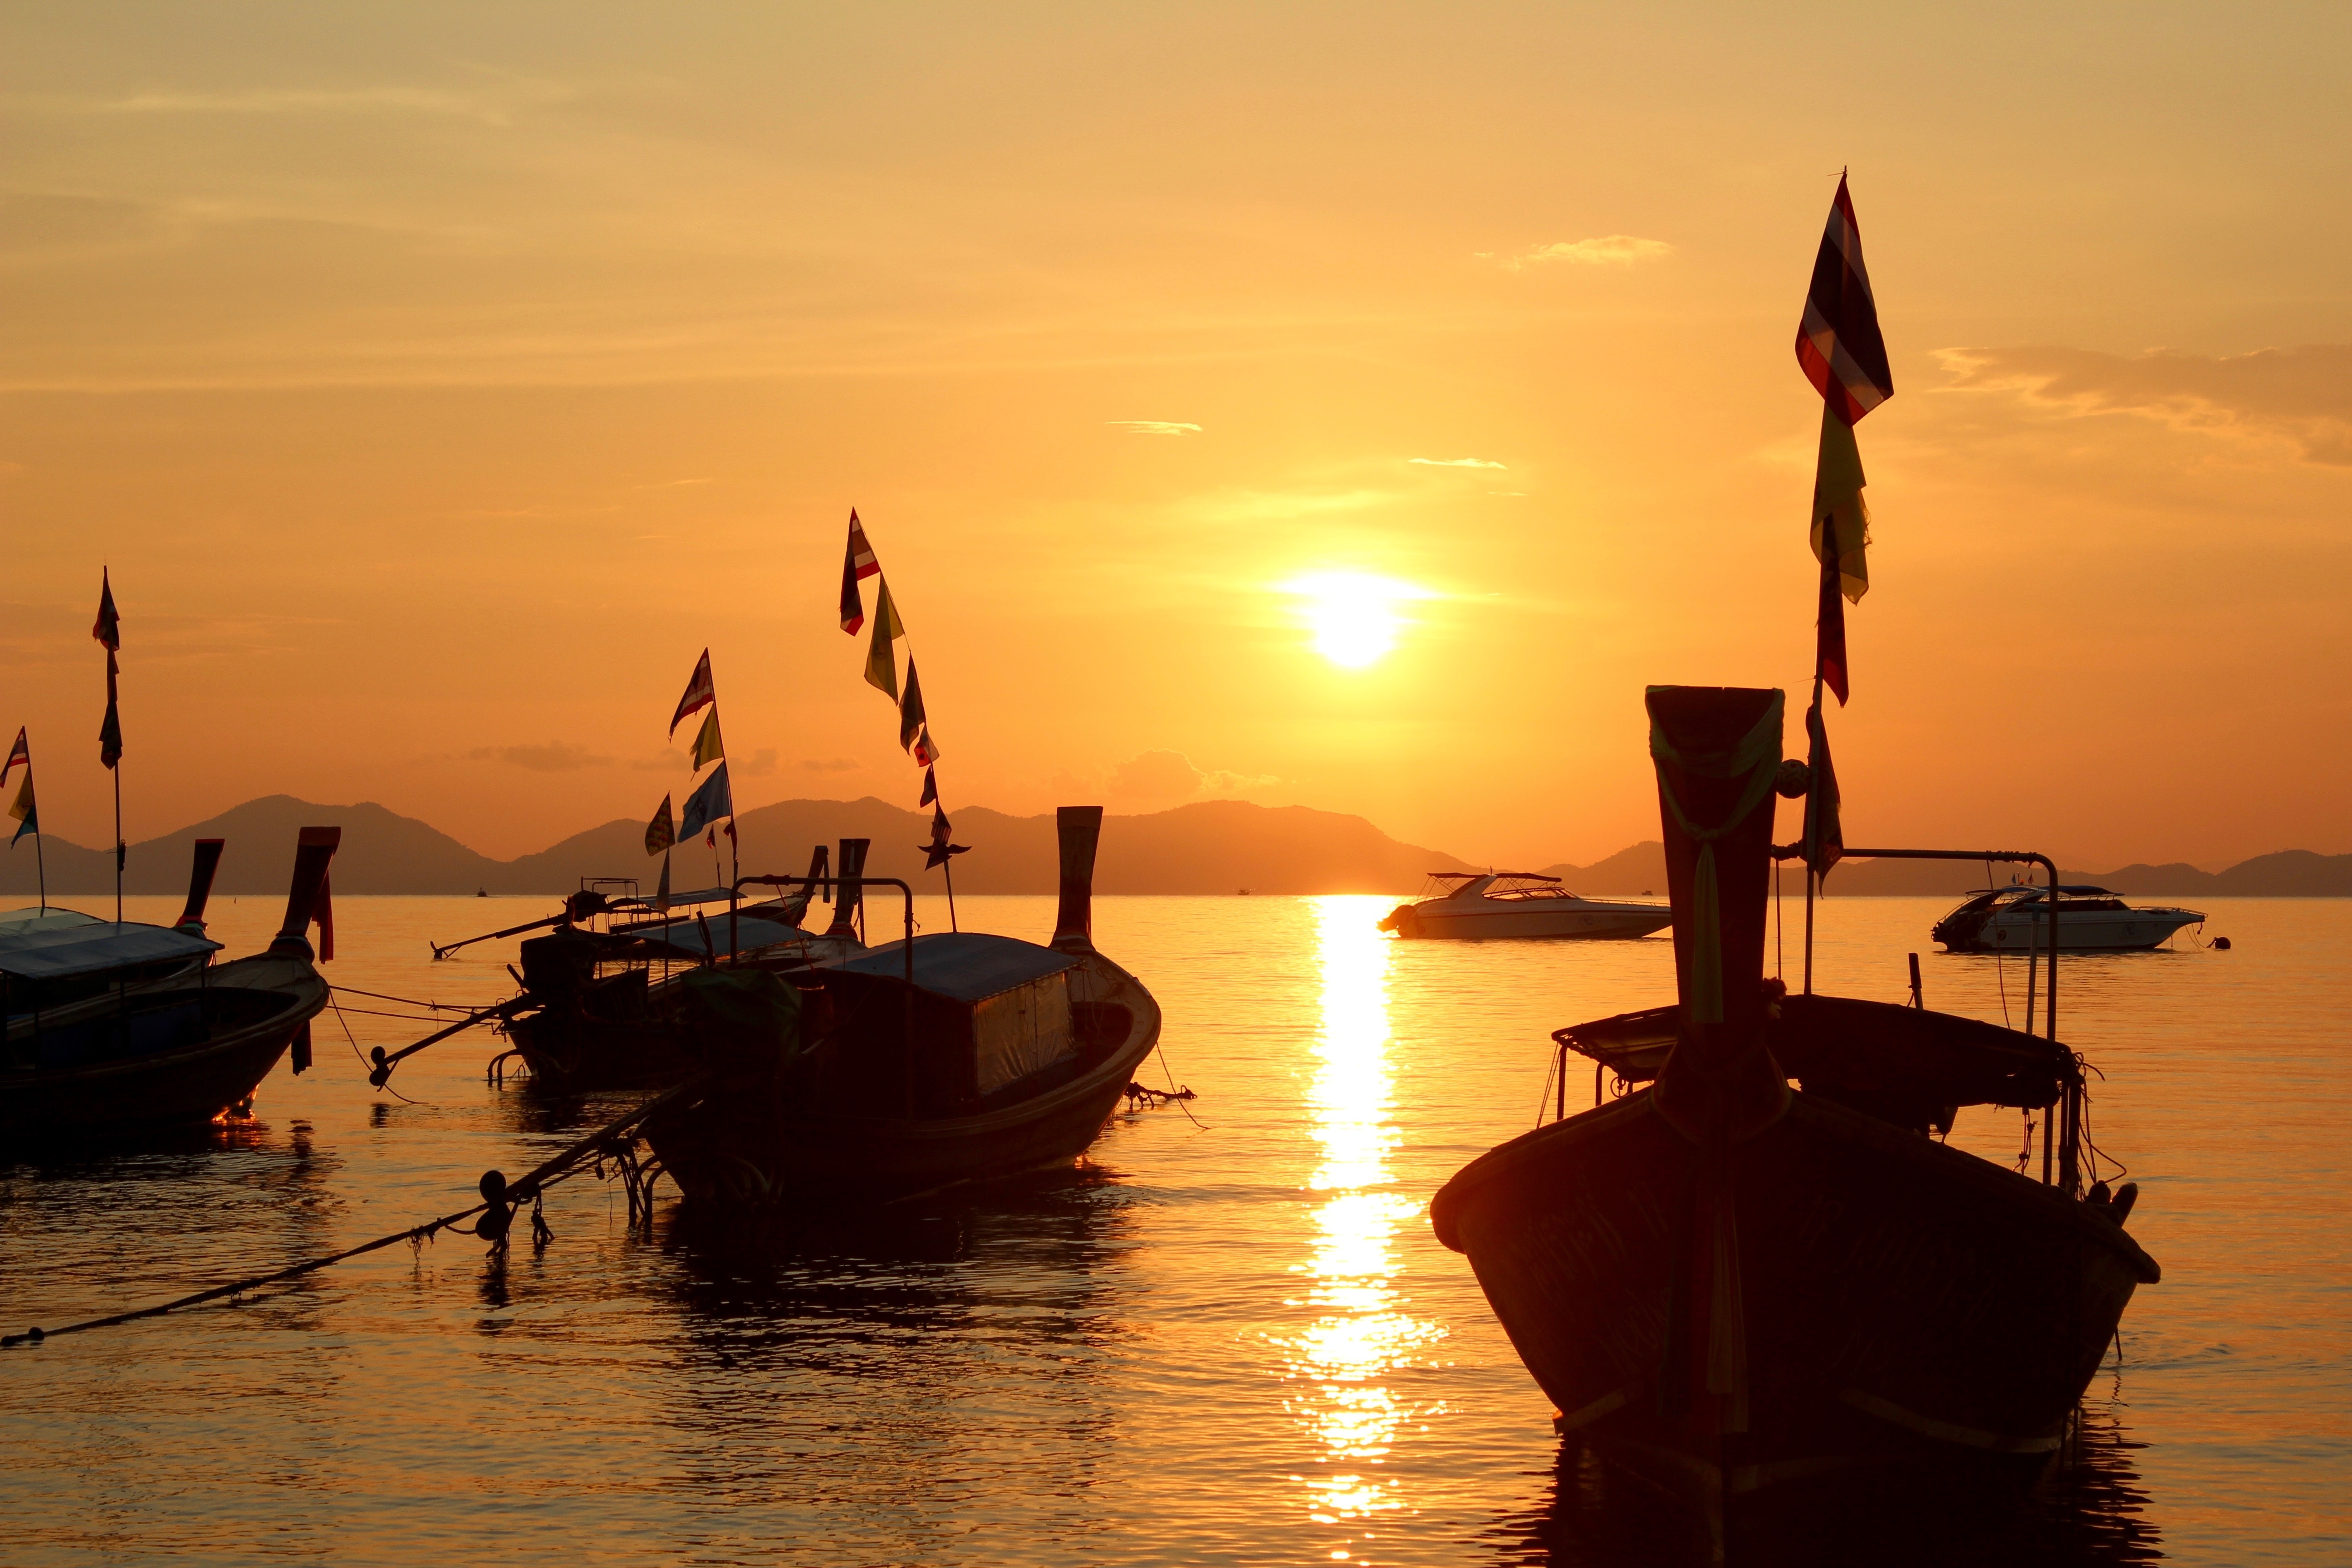
sea, water, ocean, horizon, sunrise, sunset, boat, morning, dawn, dusk, boot, evening, reflection, vehicle, yacht, bay, romantic, mallorca, mood, sailing boat, abendstimmung, afterglow, evening sky